Terence Hill and Bud Spencer

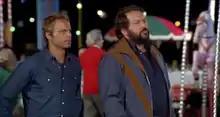
Terence Hill and Bud Spencer in "Watch Out, We're Mad!" by Marcello Fondato (1974)

"... All the Way, Boys!" (1972) was the first film set in a modern context, although many other slapstick elements of the earlier films were carried over. They starred in more non-Westerns, e.g. "Watch Out, We're Mad!" (1974), "Two Missionaries" (1974). By 1975, their films had grossed over $50 million (30 billion lire) in Italy. After a three-year break, they reunited in "Crime Busters" (1977), which was their first movie filmed in Miami. Most of the movies that followed were filmed in Miami. They starred in "Odds and Evens" (1978), "I'm for the Hippopotamus" (1979), "Who Finds a Friend Finds a Treasure" (1981), "Go for It" (1983) and "Double Trouble" (1984). "Miami Supercops" (1985) was their final non-Western film together and their last movie before they reunited nine years later for their final pairing in "Troublemakers" (1994).